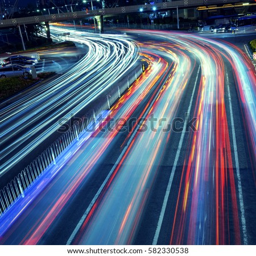
the car light trails in the city